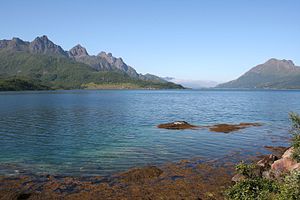
Steinlandsfjorden
Udsigt mod  Gullvika i Steinlandsfjorden, juli 2006
Udsigt mod Gullvika i Steinlandsfjorden, juli 2006
Steinlandsfjorden er en fjord på vestsiden af Langøya i Vesterålen, i Øksnes kommune i Nordland fylke i Norge. Fjorden har indløb mellem Stavneset i nord og Hundsholmen i syd og går omkring otte kilometer mod sydøst til fjordbunden ved Tuva.